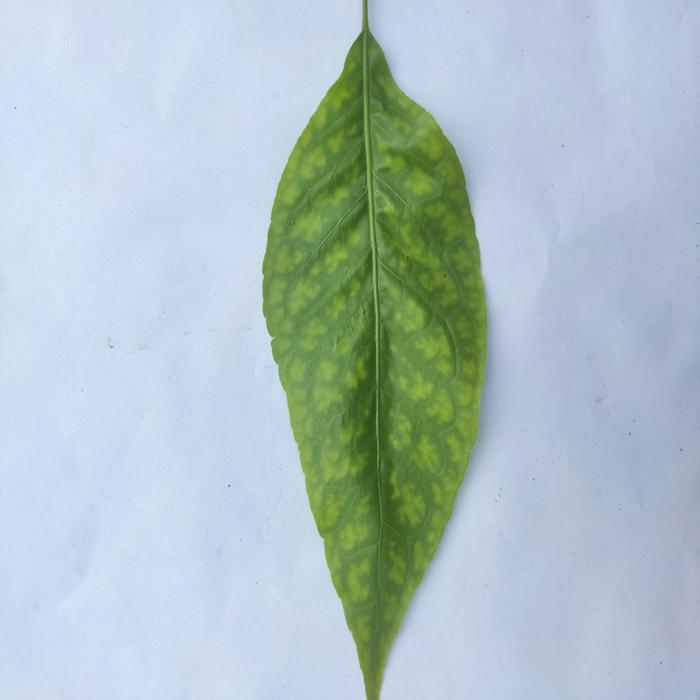
Crop: Aegle Marmelos
Leaf condition: Leaf_Spot